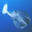
Label: ray